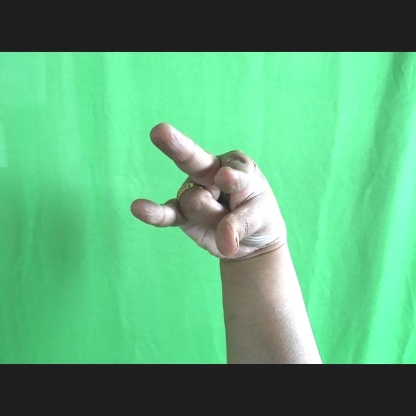
Mudra: Kangulam